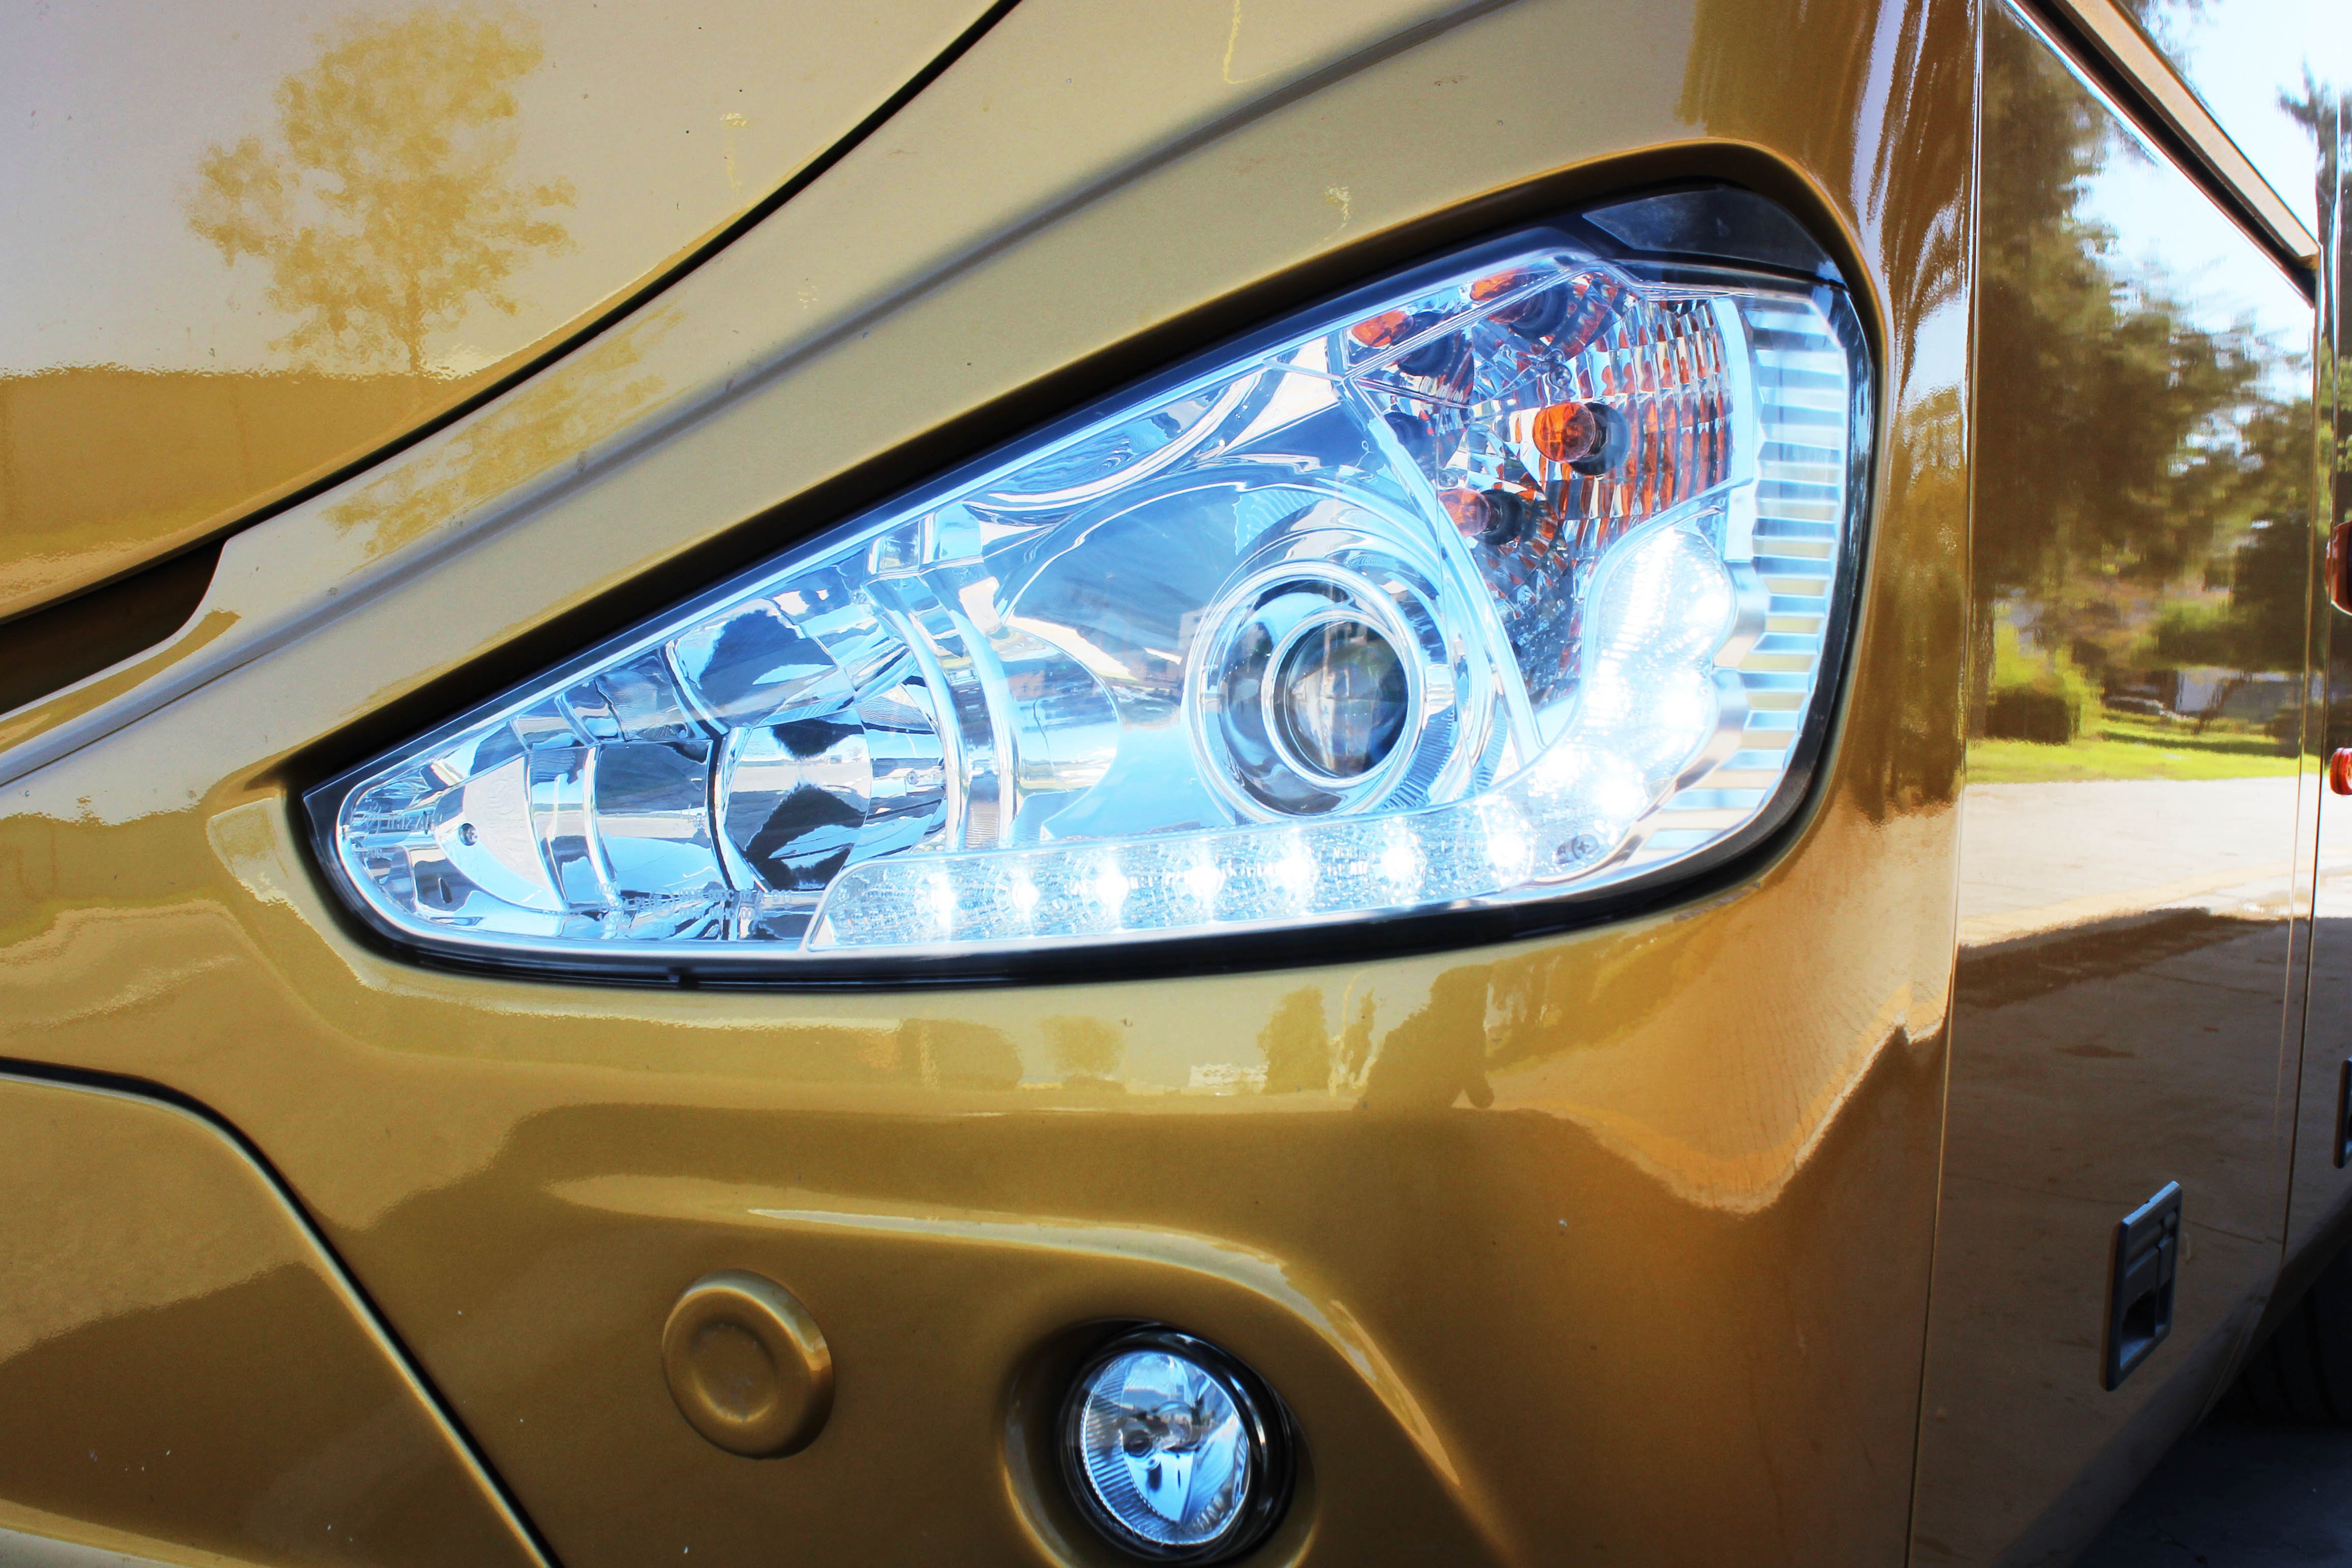
car, wheel, transport, vehicle, auto, bumper, bus, ford, front light, city car, sport utility vehicle, land vehicle, automobile make, automotive exterior, automotive design, supermini